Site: brandenburg
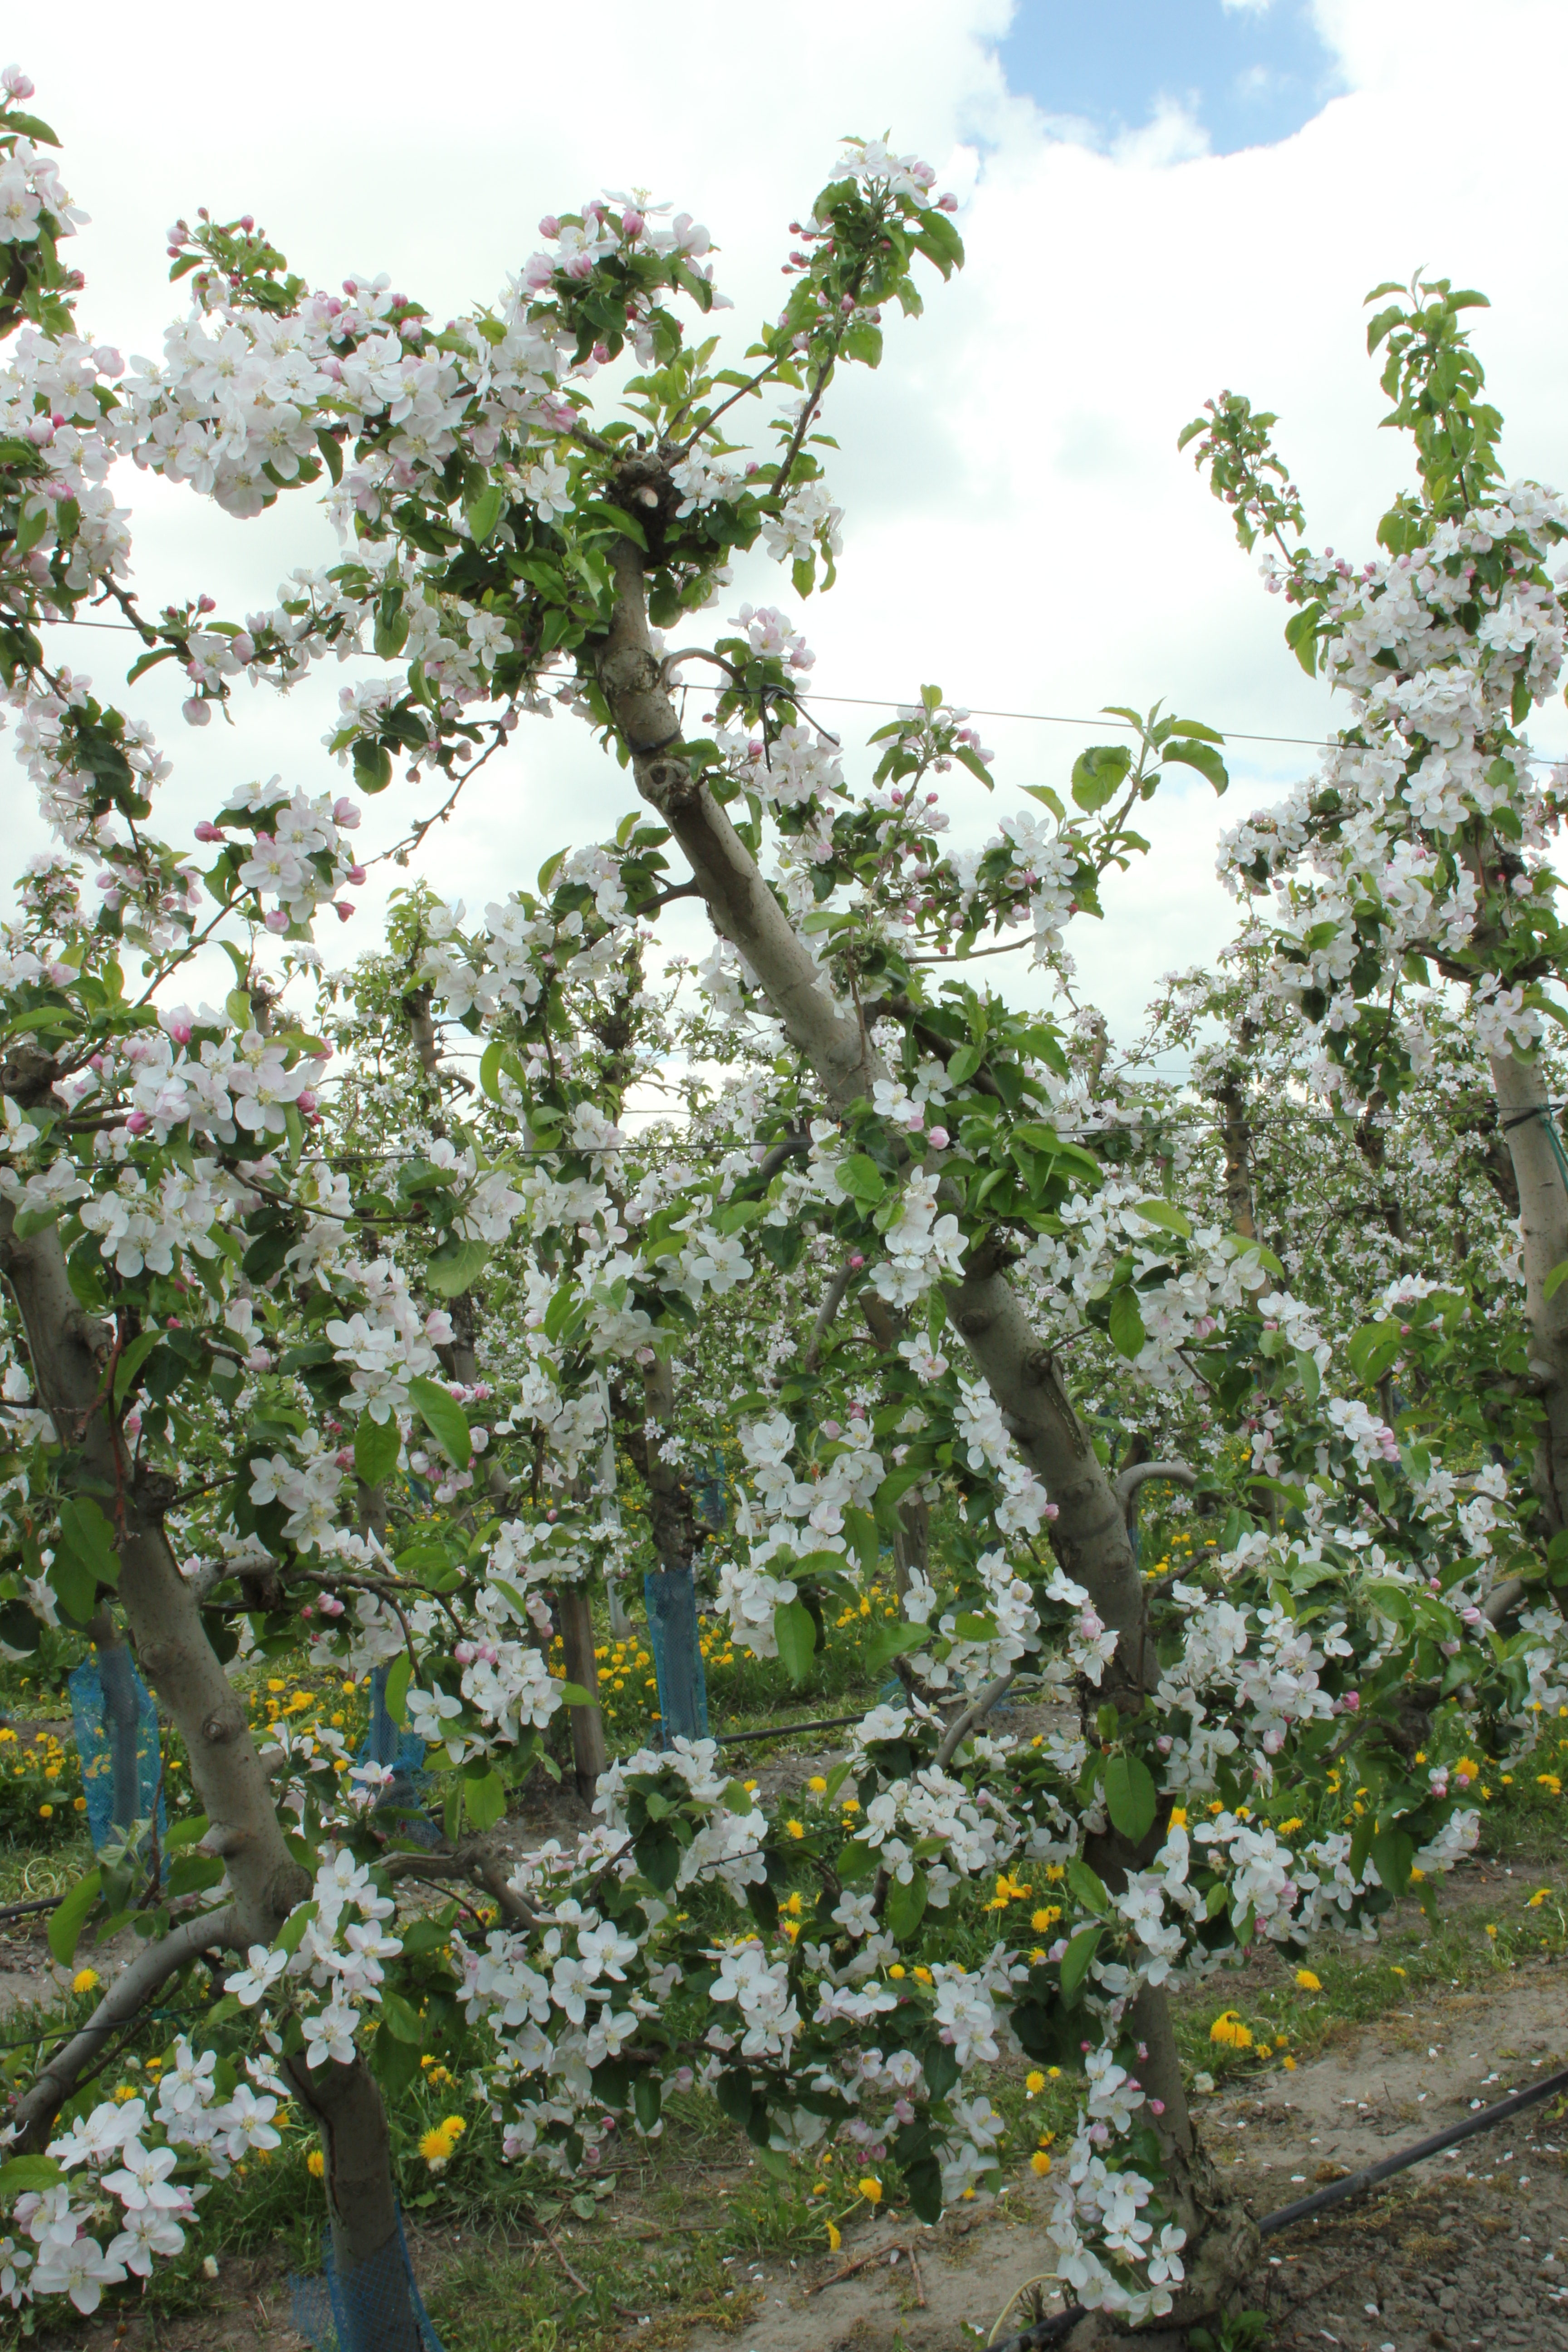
Growth stage (BBCH 65): Flowering